Caproni Campini N.1

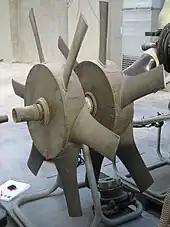
The first two stages of the compressor of the C.C.2

The Caproni Campini N.1 is an experimental aircraft, designed to demonstrate the practicality of jet propulsion and its viability as an engine for aircraft. It was a monoplane built entirely out of duralumin, with an elliptical wing. The original design was to have the aircraft cockpit pressurised but this facility was never installed. The aircraft was fitted with dual controls allowing it to be flown from either of the two seats. Both seats had individual rearward sliding canopies however, flight testing quickly revealed that, due to the excessive heat output of the propulsion system, the canopy had to be left permanently open as a mitigating measure.